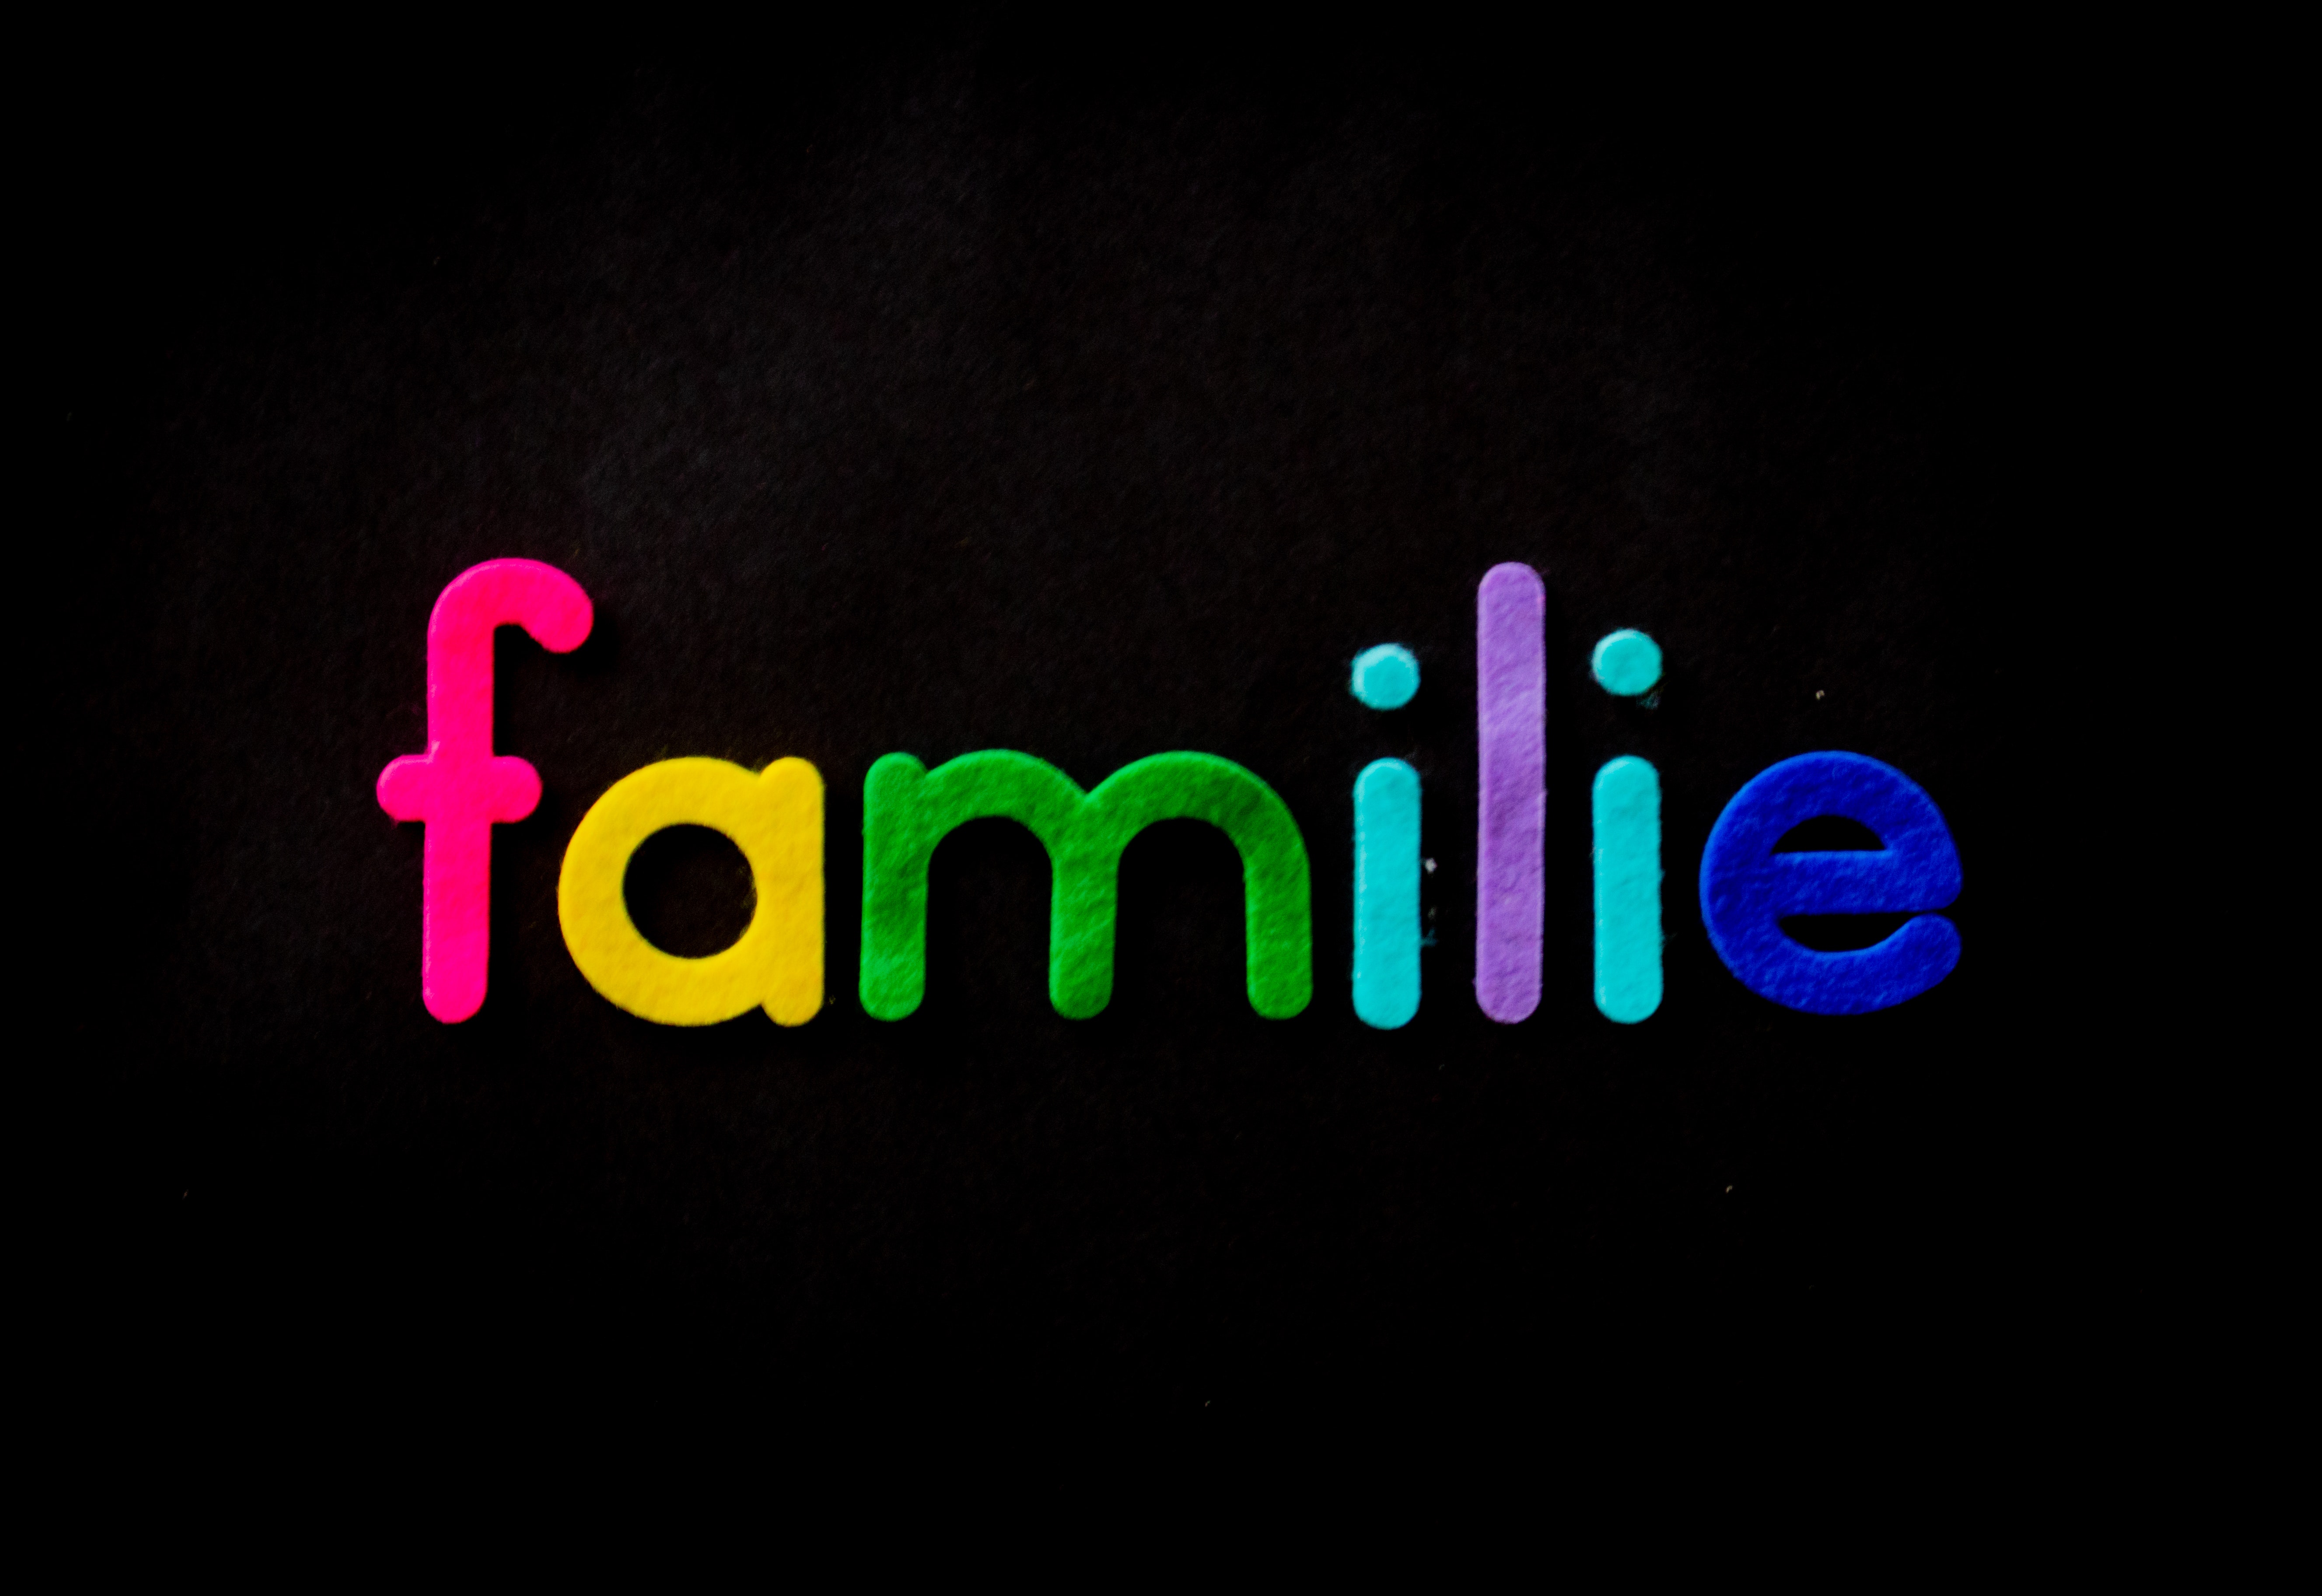
text, font, black, graphic design, logo, purple, violet, neon, graphics, design, darkness, magenta, brand, neon sign, electronic signage, illustration